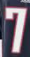
Number: 7